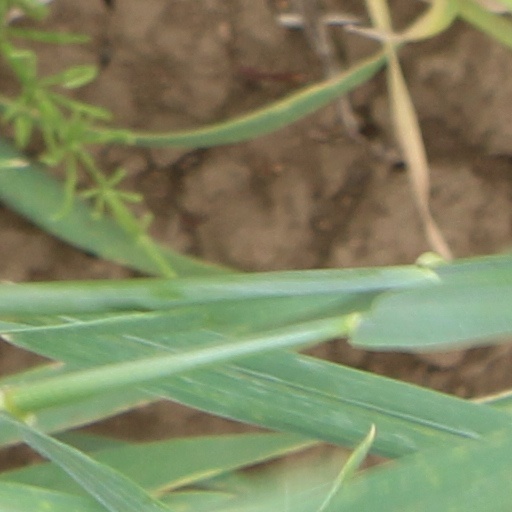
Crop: wheat